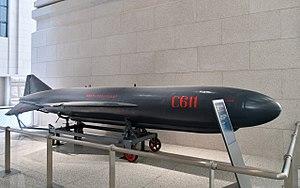
Les séries Shang Yo ou SY et Hai Ying ou HY, sont d'anciens missiles anti-navires, conçus par l'industrie de l'armement de la République populaire de Chine. Ils étaient dérivés du missile soviétique P-15 Termit.
Le C-601, ou YJ-6, est un missile anti-navire d'origine chinoise à moyenne et longue portée, faisant également partie de la grande famille des missiles « Silkworm ». Désigné au sein de l'OTAN CAS-1 « Kraken », ce missile, dont le développement est issu du C-201, en est une version lancée depuis les avions.